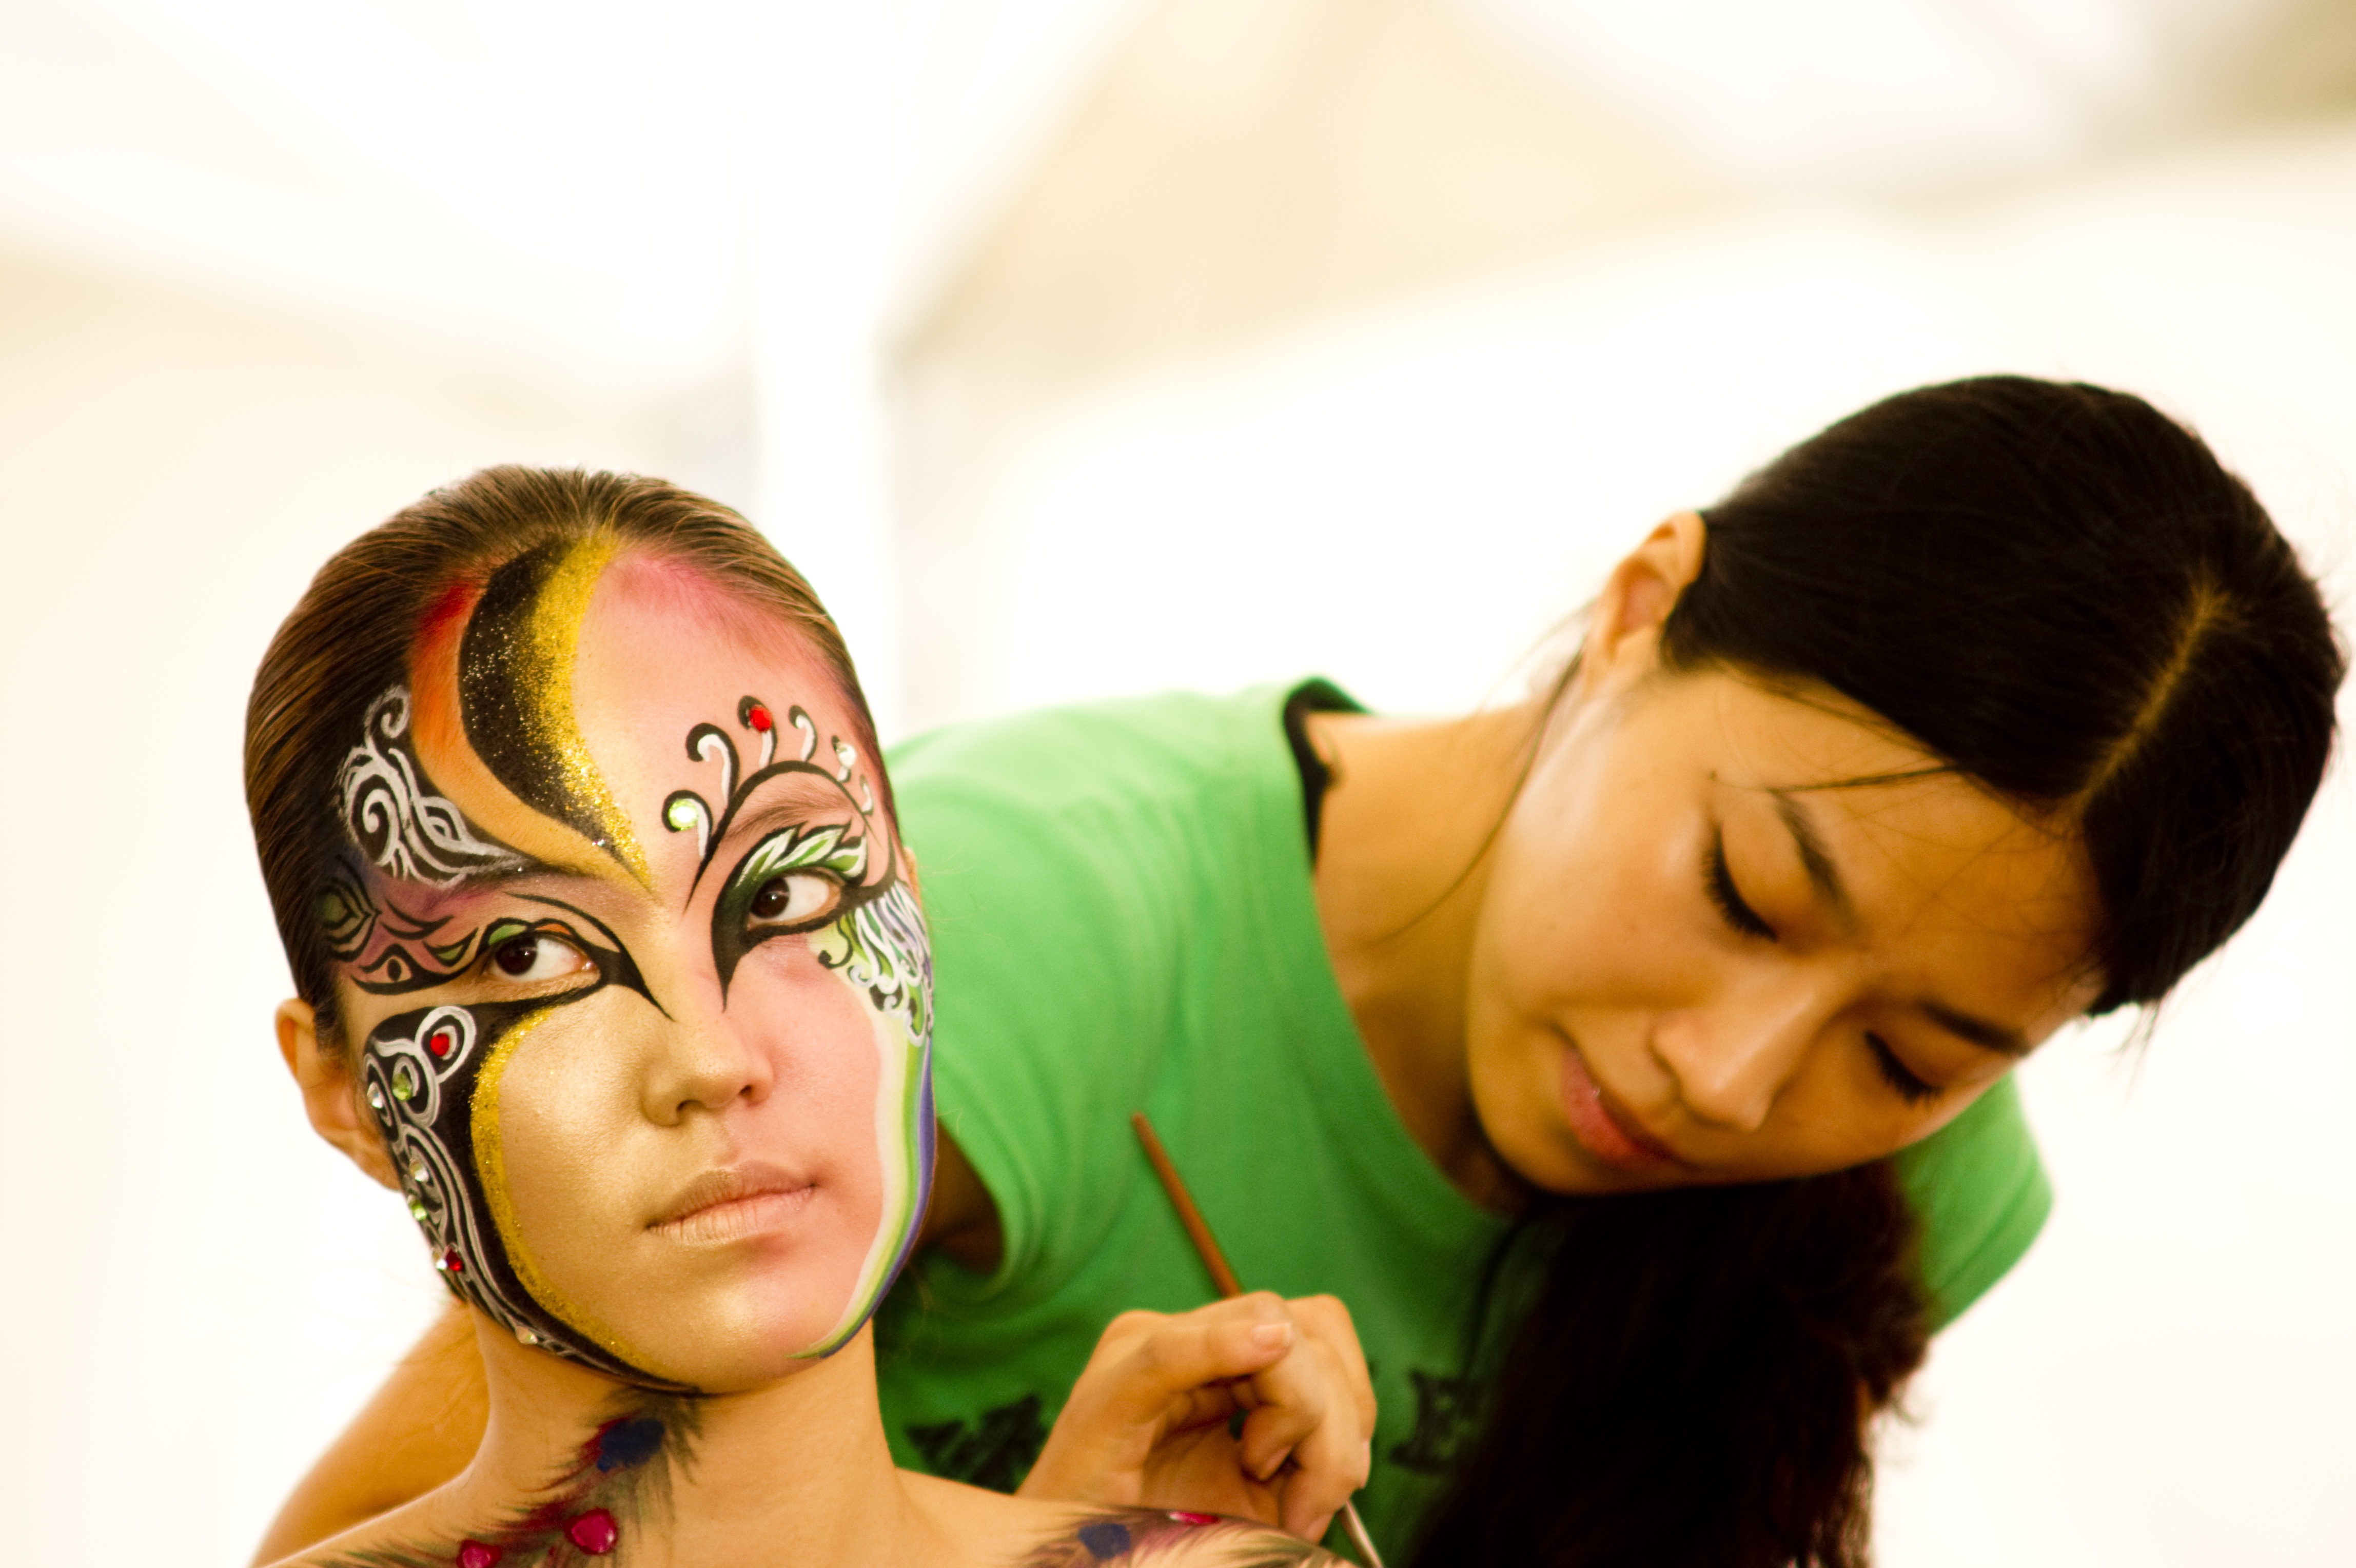
person, people, photography, color, artist, child, facial expression, smile, face, art, international, fun, temple, head, skin, beauty, body painting, the festival's